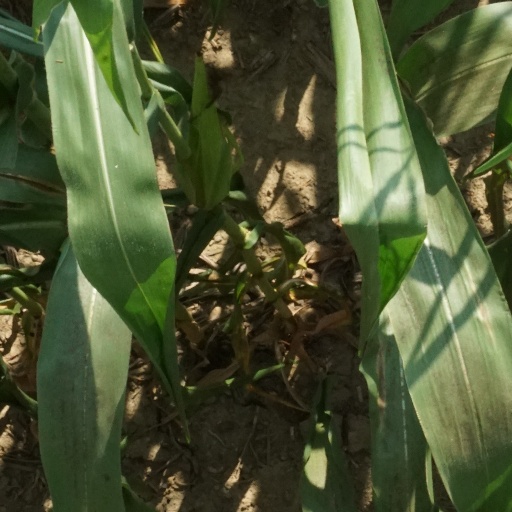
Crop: maize; corn